David Copperfield

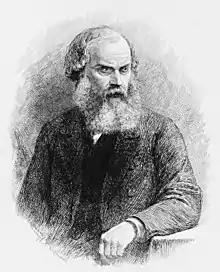
Hablot Knight Browne (Phiz), illustrator

It is his aunt Betsey who, by her character, represents the struggle to find the right balance between firmness and gentleness, rationality and empathy. Life forced Betsey Trotwood to assume the role she did not want, that of a father, and as such she became, but in her own way, adept at steadfastness and discipline. From an initially culpable intransigence, which led her to abandon the newborn by denouncing the incompetence of the parents not even capable of producing a girl, she finds herself gradually tempered by circumstances and powerfully helped by the "madness" of her protege, Mr Dick. He, between two flights of kites that carry away the fragments of his personal history, and without his knowing it, plays a moderating role, inflecting the rationality of his protector by his own irrationality, and his cookie-cutter judgments by considerations of seeming absurdity, but which, taken literally, prove to be innate wisdom. In truth, Aunt Betsey, despite her stiffness and bravado, does not dominate her destiny; she may say she can do it, yet she cannot get David to be a girl, or escape the machinations of Uriah Heep any more than the money demands of her mysterious husband. She also fails, in spite of her lucidity, her clear understanding, of the love blindness of her nephew, to prevent him from marrying Dora and in a parallel way, to reconcile the Strongs. In fact, in supreme irony, it is once again Mr Dick who compensates for his inadequacies, succeeding with intuition and instinctive understanding of things, to direct Mr Micawber to save Betsey from the clutches of Heep and also to dispel the misunderstandings of Dr Strong and his wife Annie.